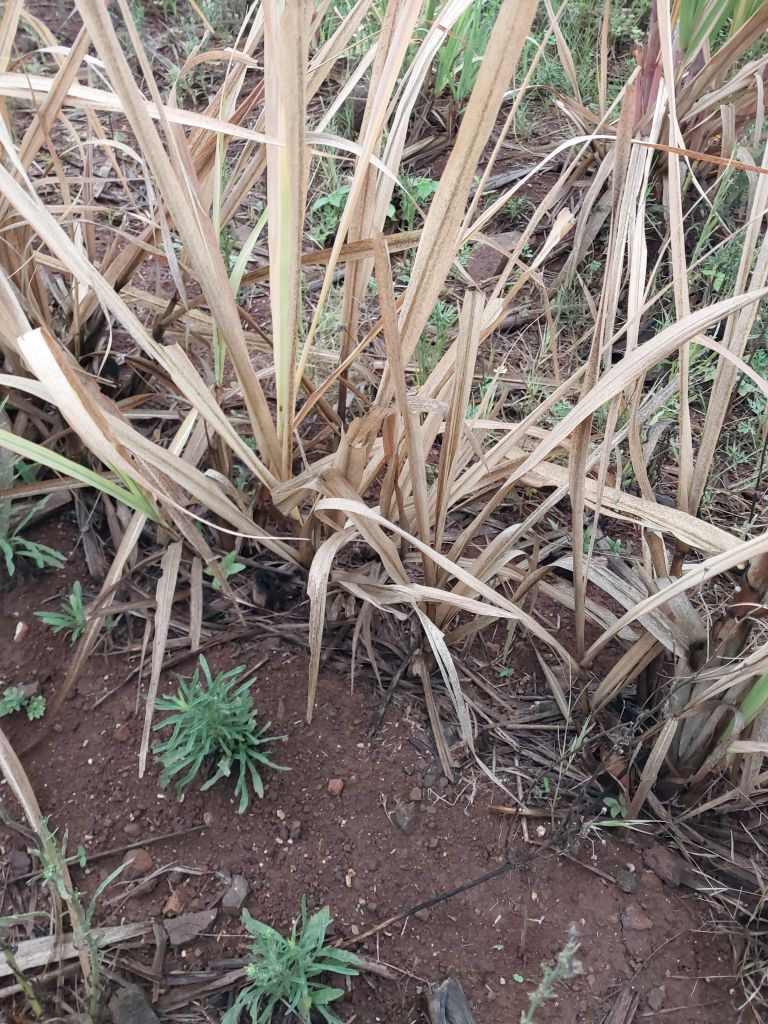
Label: Sett Rot